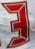
Number: 3